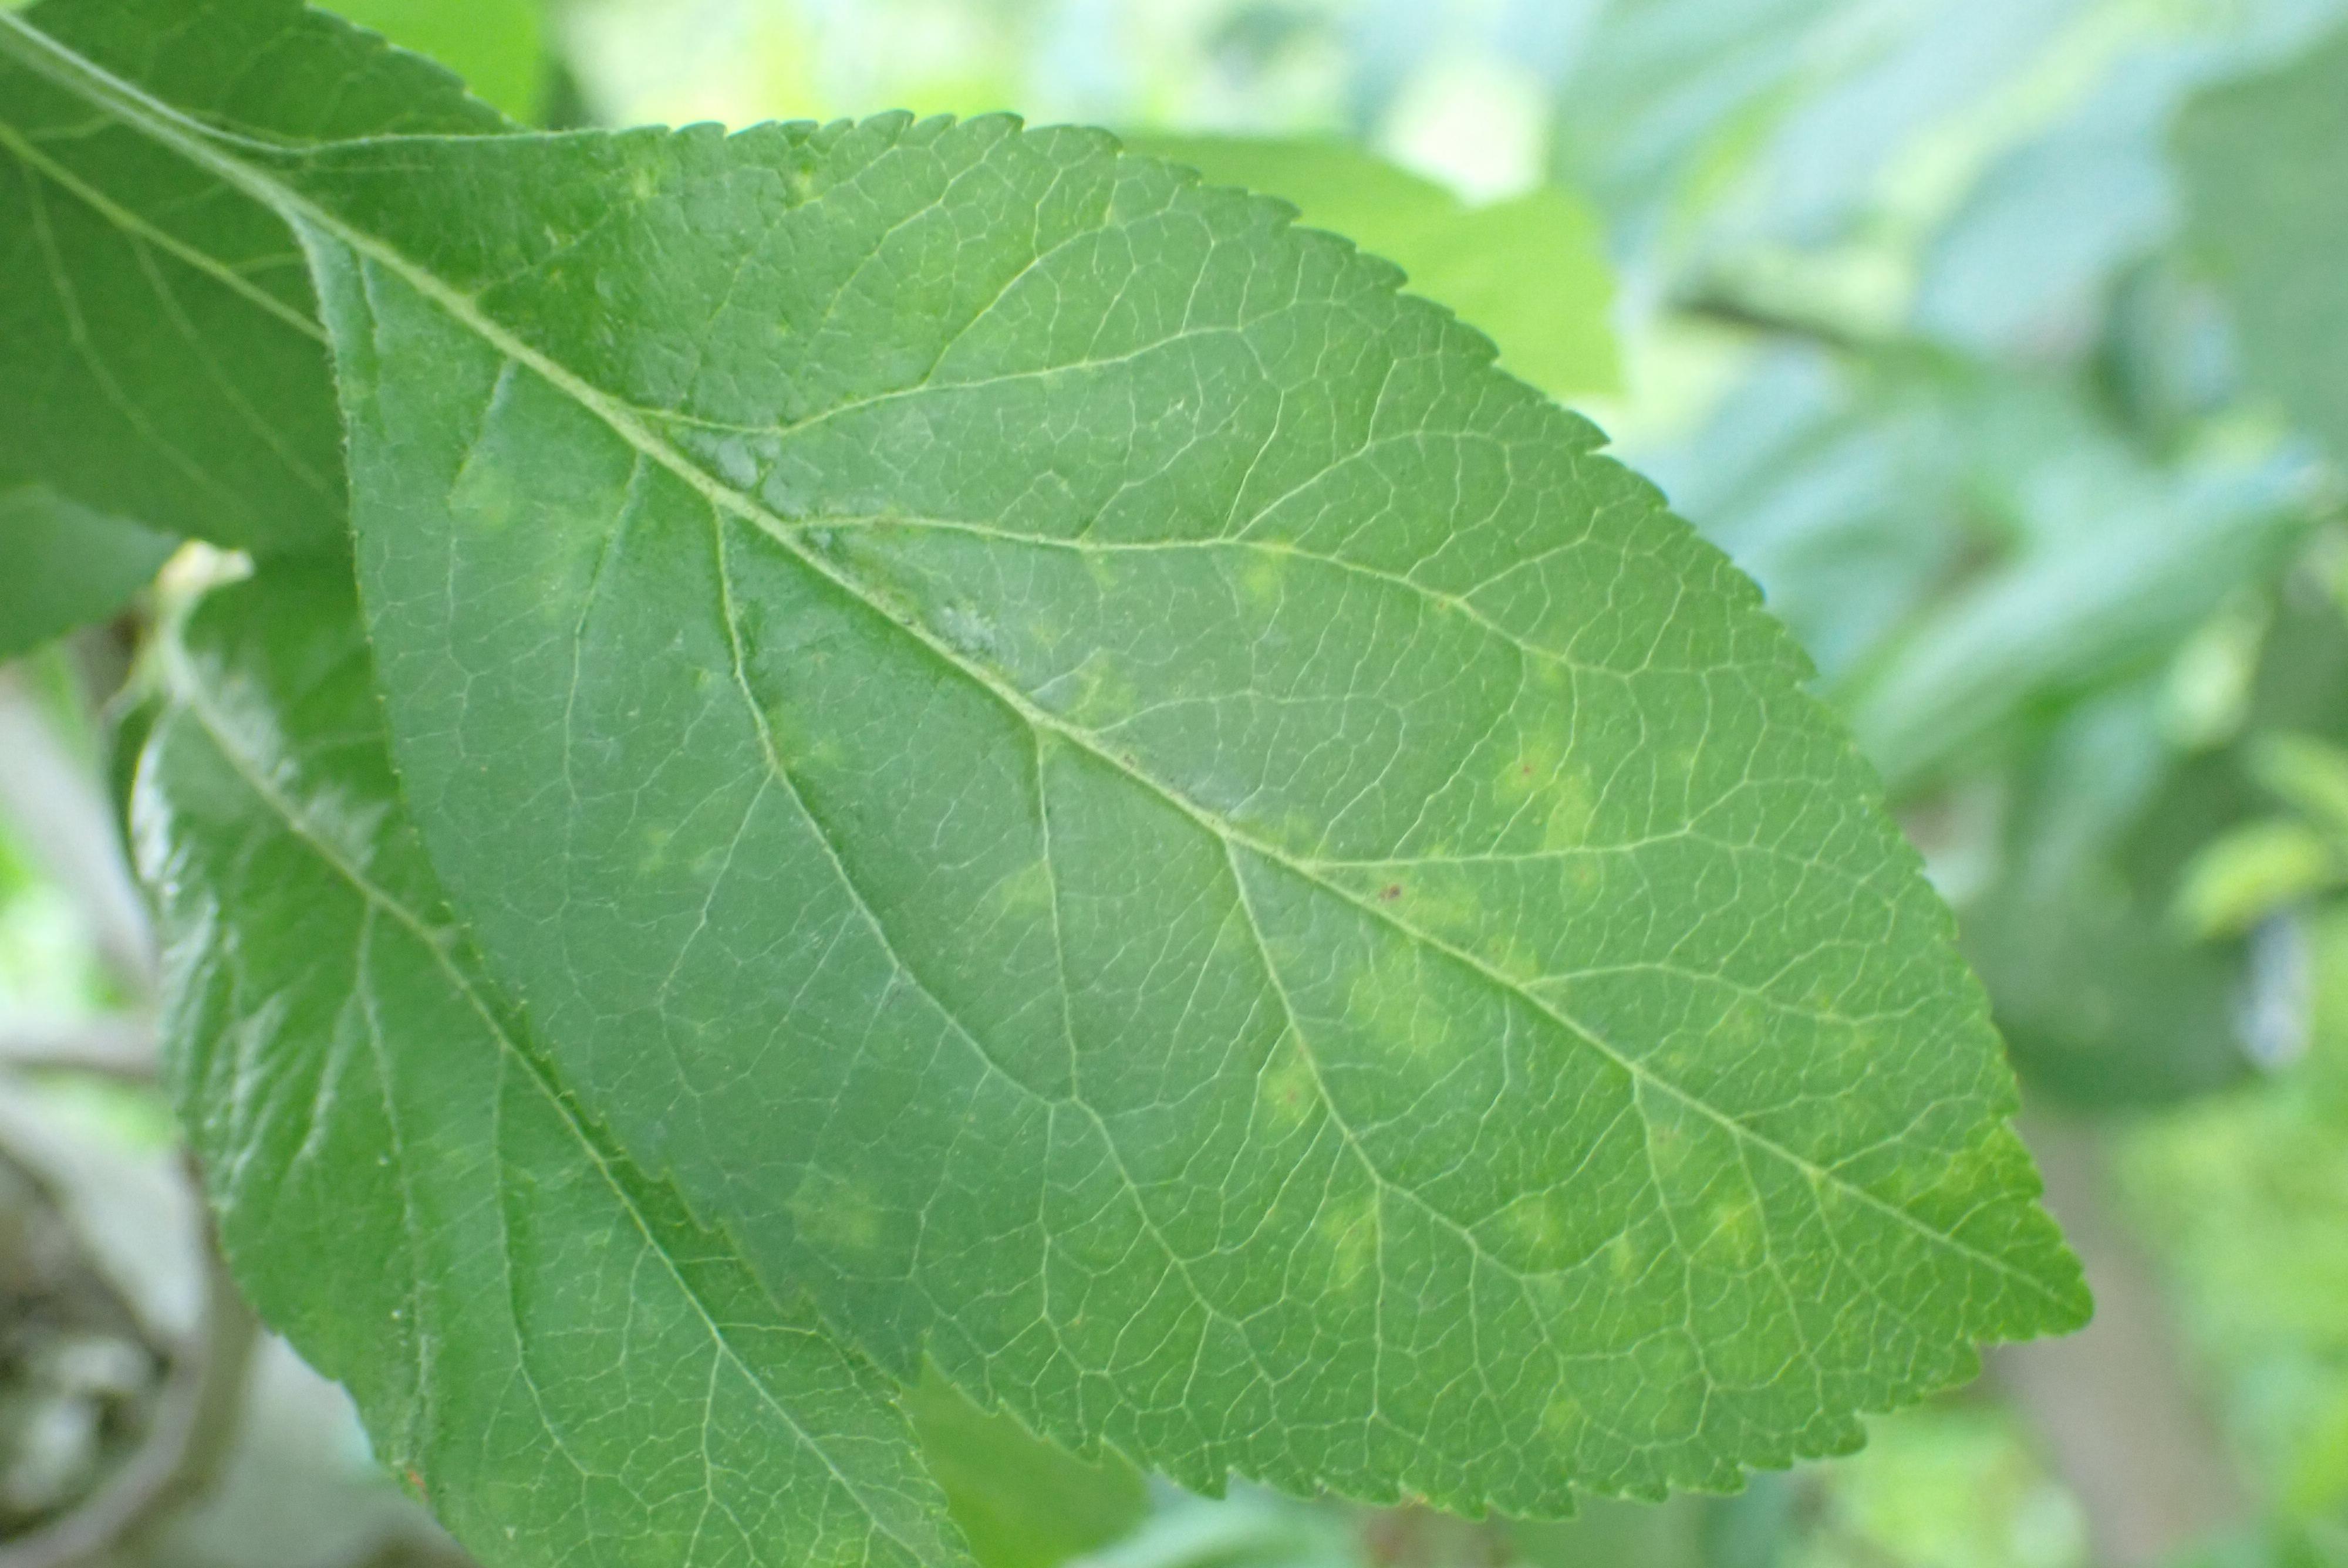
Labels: scab